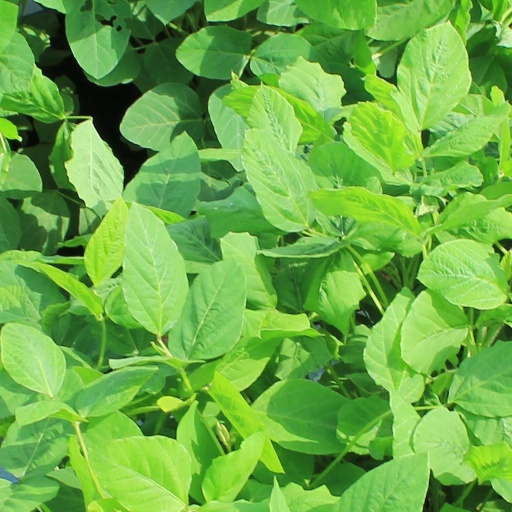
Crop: soybean